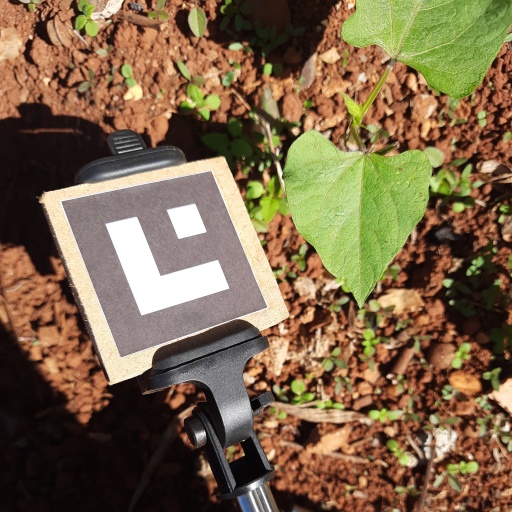
Observations: flat surface, no eating holes, under sunlight